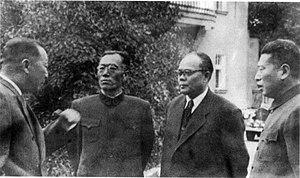
Deux bombes, un satellite était l'un des premiers projets nucléaires et spatiaux de la République populaire de Chine. « Deux bombes » fait référence à la bombe atomique et au missile balistique intercontinental, tandis que « un satellite » fait référence au satellite artificiel. La Chine a réussi à faire exploser sa première bombe atomique en 1964, en la combinant avec un missile sol-sol en 1966, et a réussi à faire exploser sa première bombe à hydrogène en 1967. En 1970, la Chine a lancé avec succès son satellite vers l'espace.